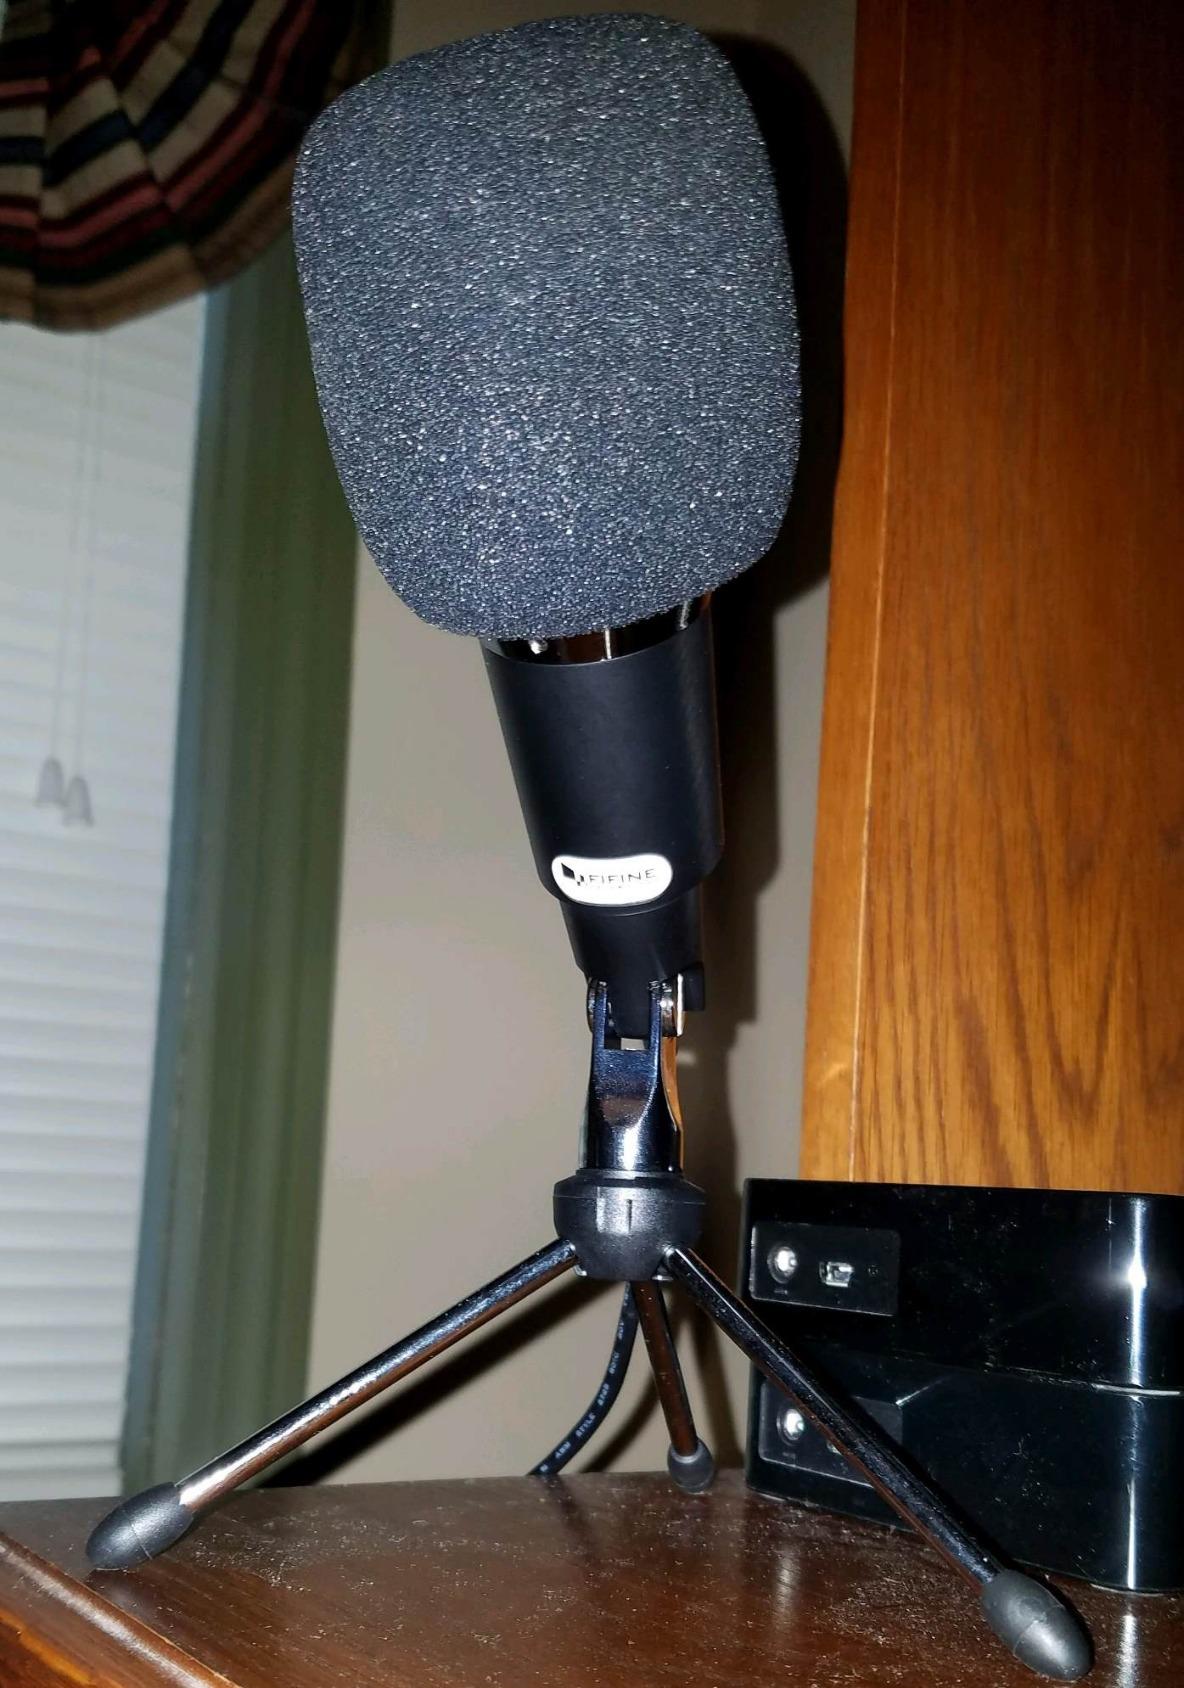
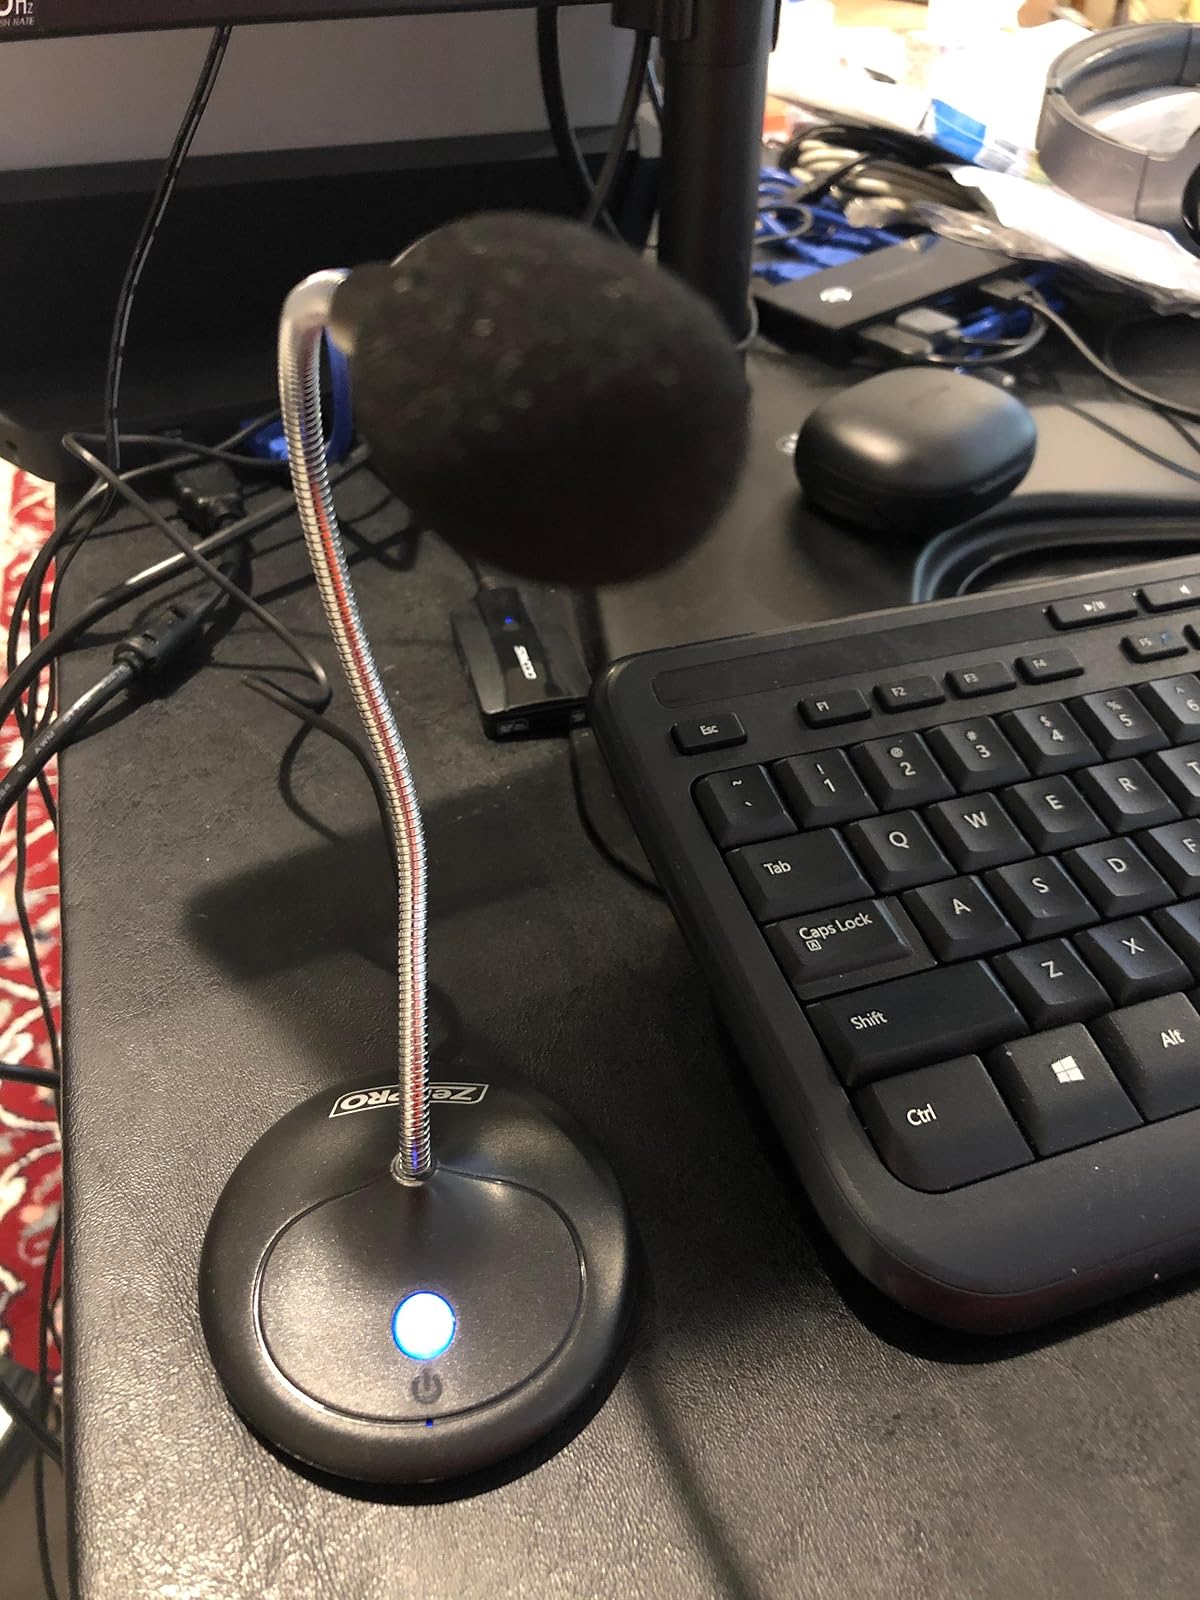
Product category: microphone
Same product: no